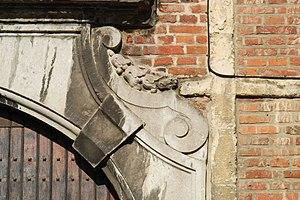
Belgique - Louvain - Brasserie de Jonge Sint-Jacob
La brasserie de Jonge Sint-Jacob est un édifice de style baroque classé monument historique et situé à Louvain, ville de la province du Brabant flamand en Belgique.